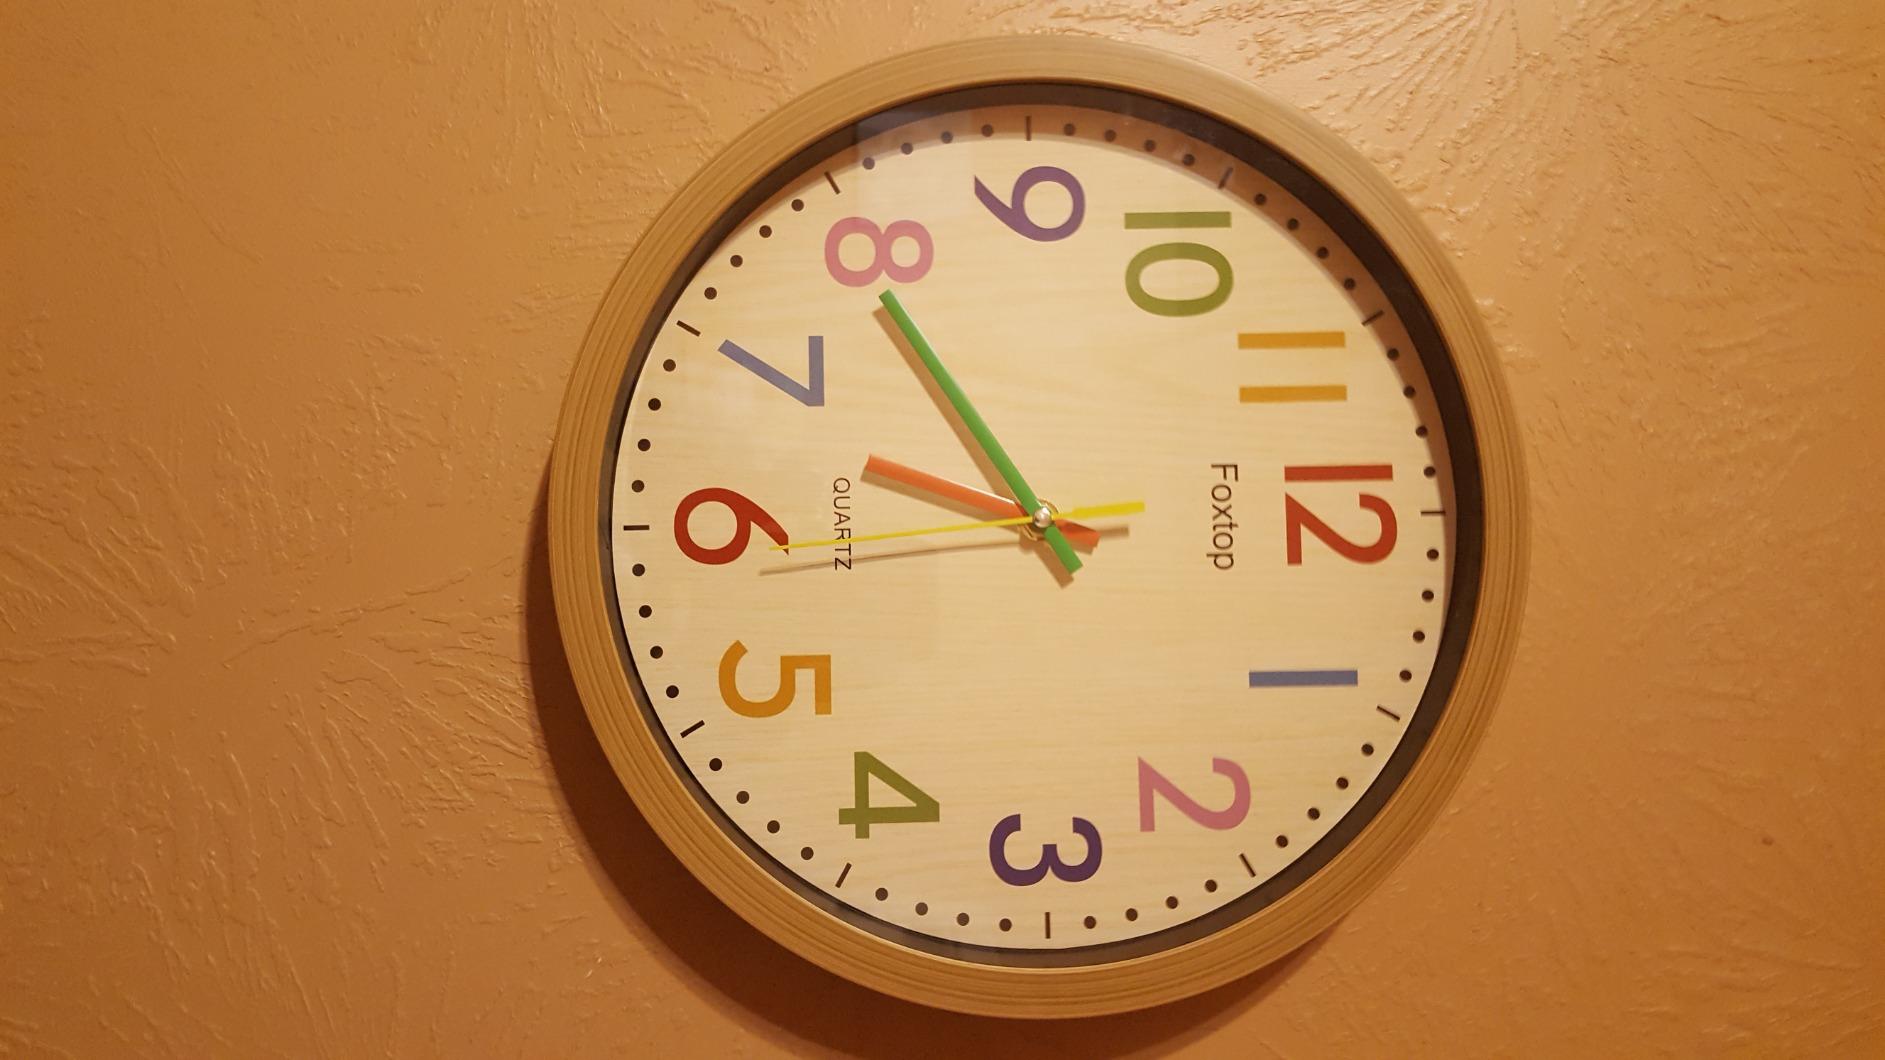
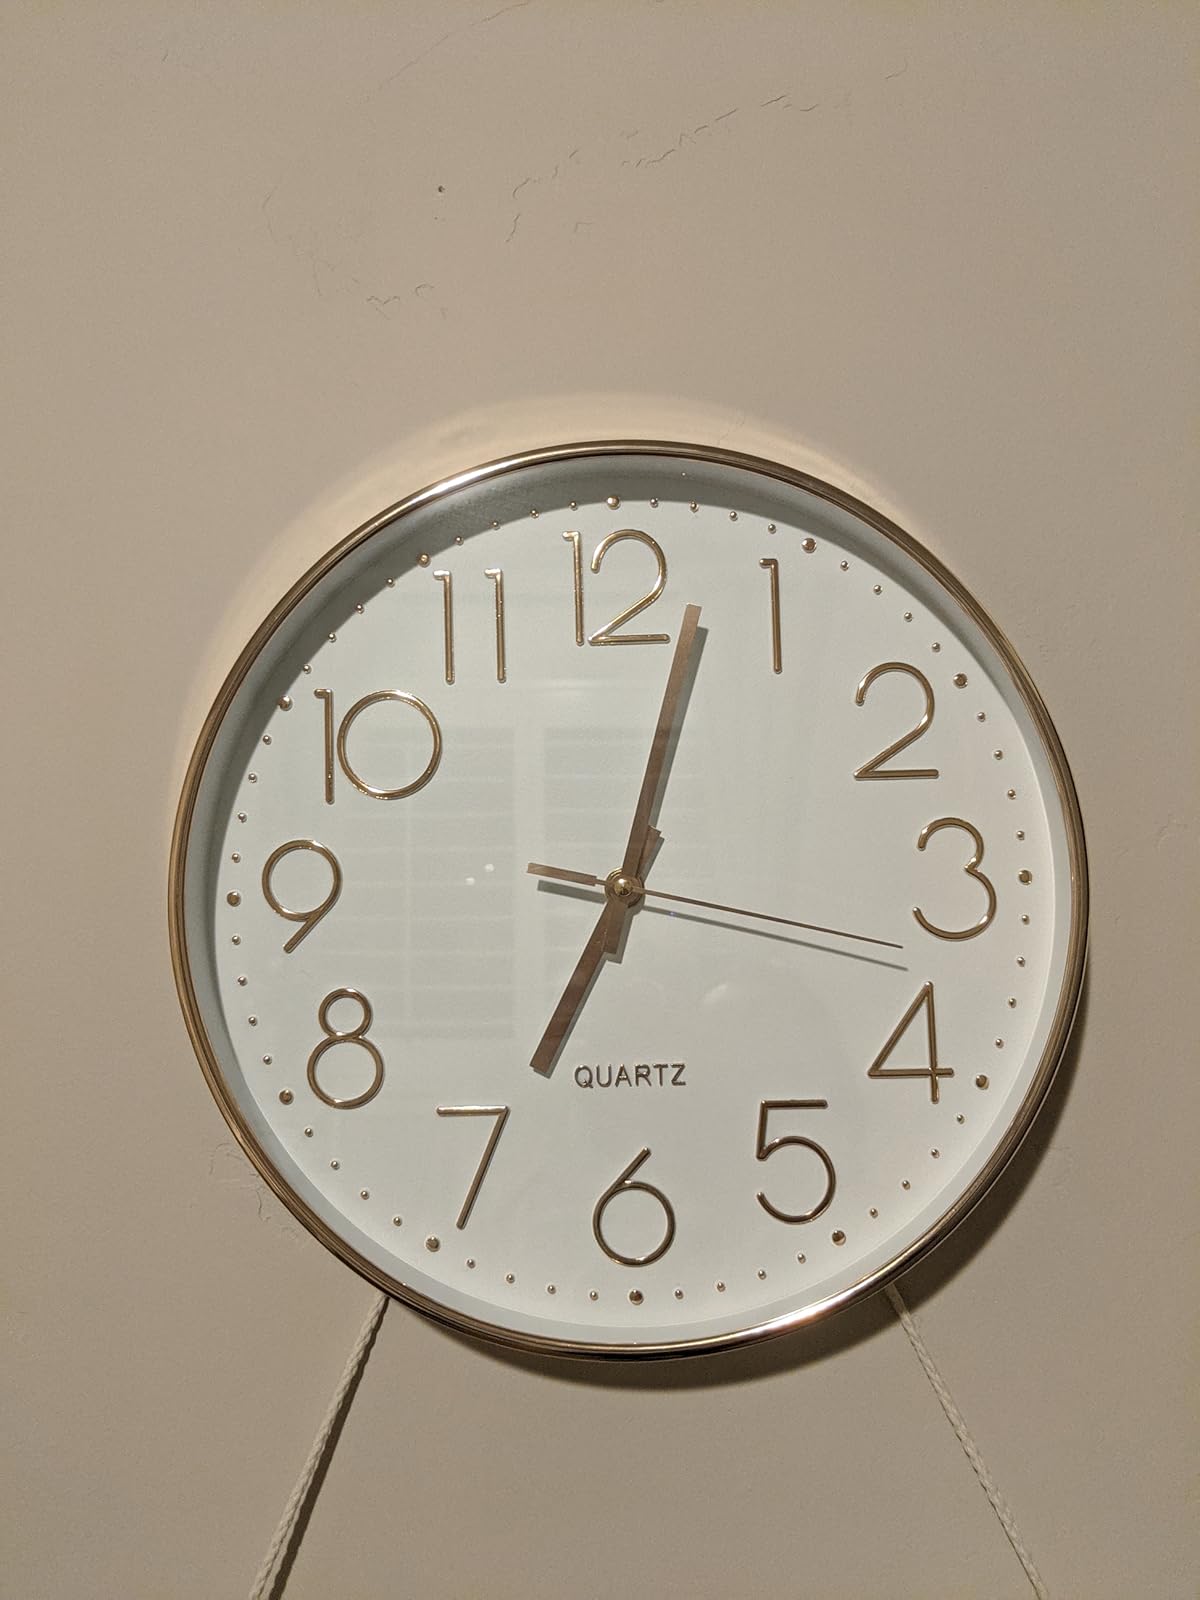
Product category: clock
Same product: no